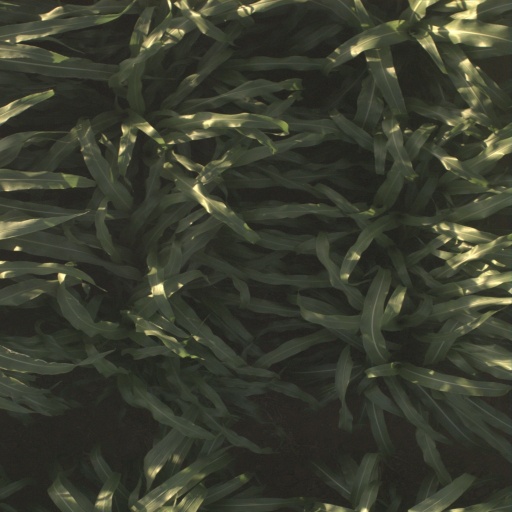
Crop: sorghum